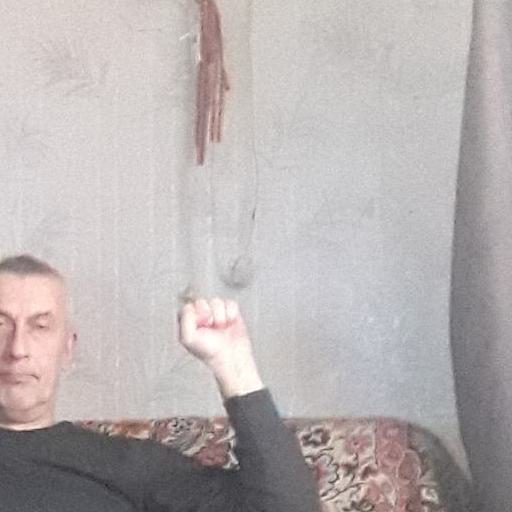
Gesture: fist